Deco

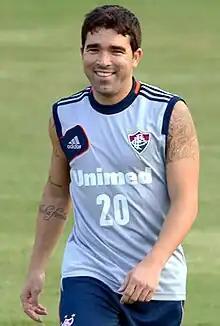
Deco playing for Fluminense in 2013

Anderson Luís de Souza (born 27 August 1977), also known as Deco, is a Brazilian-born Portuguese former professional footballer who primarily played as an attacking or central midfielder. Born and raised in Brazil, he acquired Portuguese citizenship and played for Portugal. He currently works as sporting director for Barcelona.